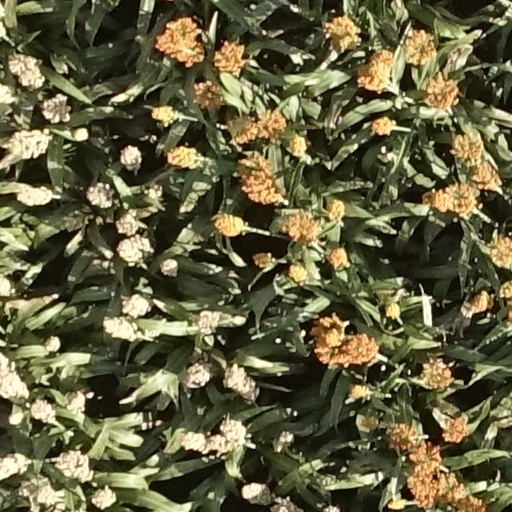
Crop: sorghum